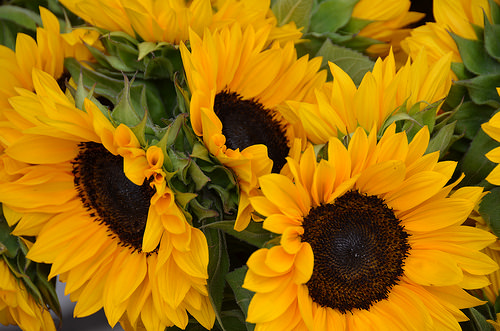
Flower: sunflower